Bishop of Glasgow and Galloway

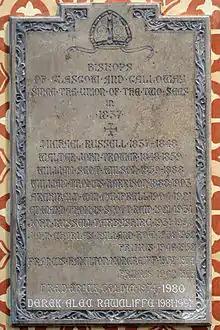
First bishop's plaque in the chancel of St Mary's Cathedral

The bishops of the combined See of Glasgow and Galloway are listed on two plaques on the south wall of the chancel in St Mary's Cathedral. As the first plaque was filled recording the episcopate of Bishop Rawcliffe, a second plaque was installed following the enthronement of Bishop Taylor.